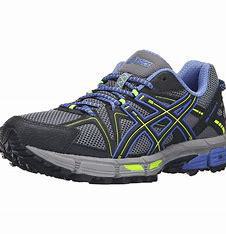
Brand: Asics
Model: Gel Kahana 8